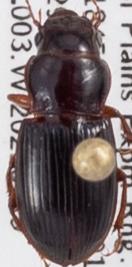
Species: Cratacanthus dubius
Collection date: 2021-09-29
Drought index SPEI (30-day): -1.594
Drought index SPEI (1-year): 0.288
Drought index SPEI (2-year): -0.8